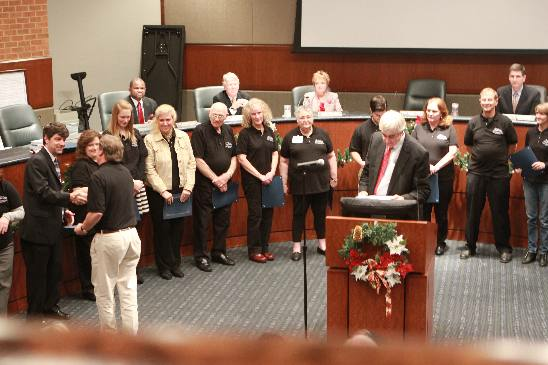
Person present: Yes